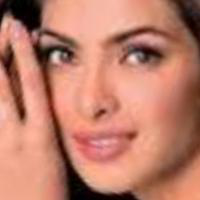
Age group: age 21-30